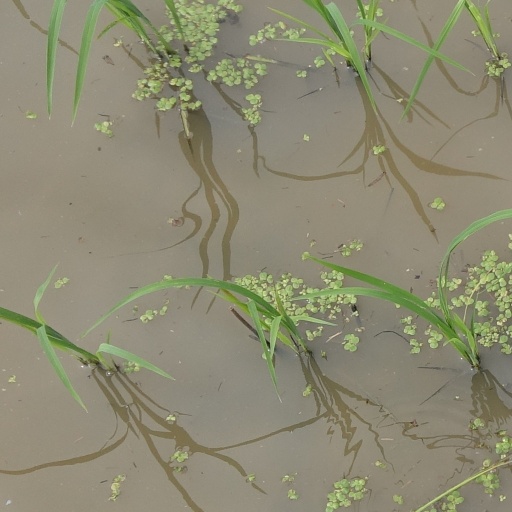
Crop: rice